Gera Süd–Weischlitz railway

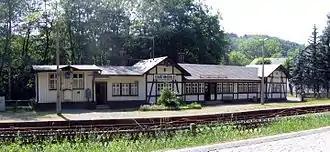

"Barthmühle" station was opened on 15 July 1879 as a halt and it was reclassified as a station in 1905. The station is located in the district of Barthmühle of the municipality of Pöhl. The Leipzig–Hof railway crosses the Gera–Weischlitz railway south of the station on the Elster Viaduct. There is a halt on the latter railway in the town of Jocketa, which lies only a few kilometres to the east of Barthmühle station. The station has a timber-framed entrance building.